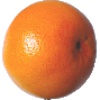
Label: Grapefruit Pink 1